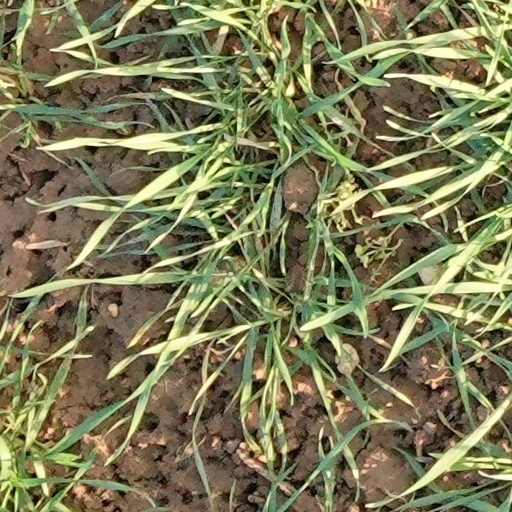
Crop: wheat